George Bonner Jr. House

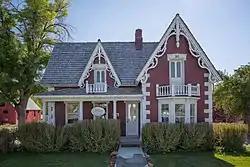
The George Bonner Jr. House, October 2012

The George Bonner Jr. House is a historic residence in Midway, Utah, United States, that is listed on the National Register of Historic Places.